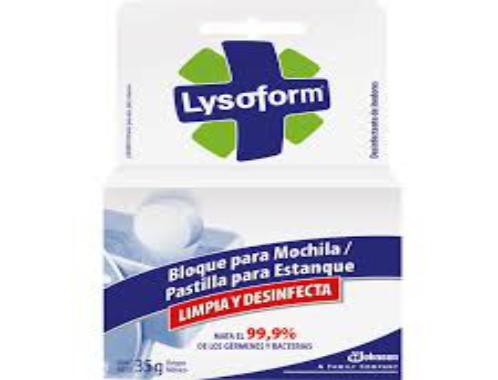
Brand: lysoform
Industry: Necessities